Chain of Craters Road

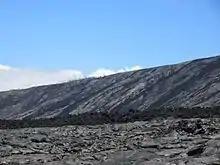
Lava continues to change the landscape. The hillside flows date from the 1969–74 Mauna Ulu eruptions. The foreground pahoehoe lava is from the 2003 flow.

Lava flows from the Kīlauea volcano eruption closed the road in 1969. In 1979, the road was reopened, but it was cut again in 1986 by a lava flow from another eruption of Kīlauea. , Chain of Craters Road is about long to Holei Sea Arch where it terminates, with a further now buried by lava from different flows from Puu Ōō since 1986. In all, it descends between Crater Rim Drive and the south coast.